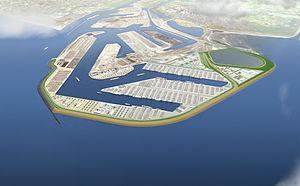
Dans le domaine de l’économie et des finances, le secteur maritime ou économie maritime est l’ensemble des emplois et activités économiques directement ou indirectement liés à la mer.